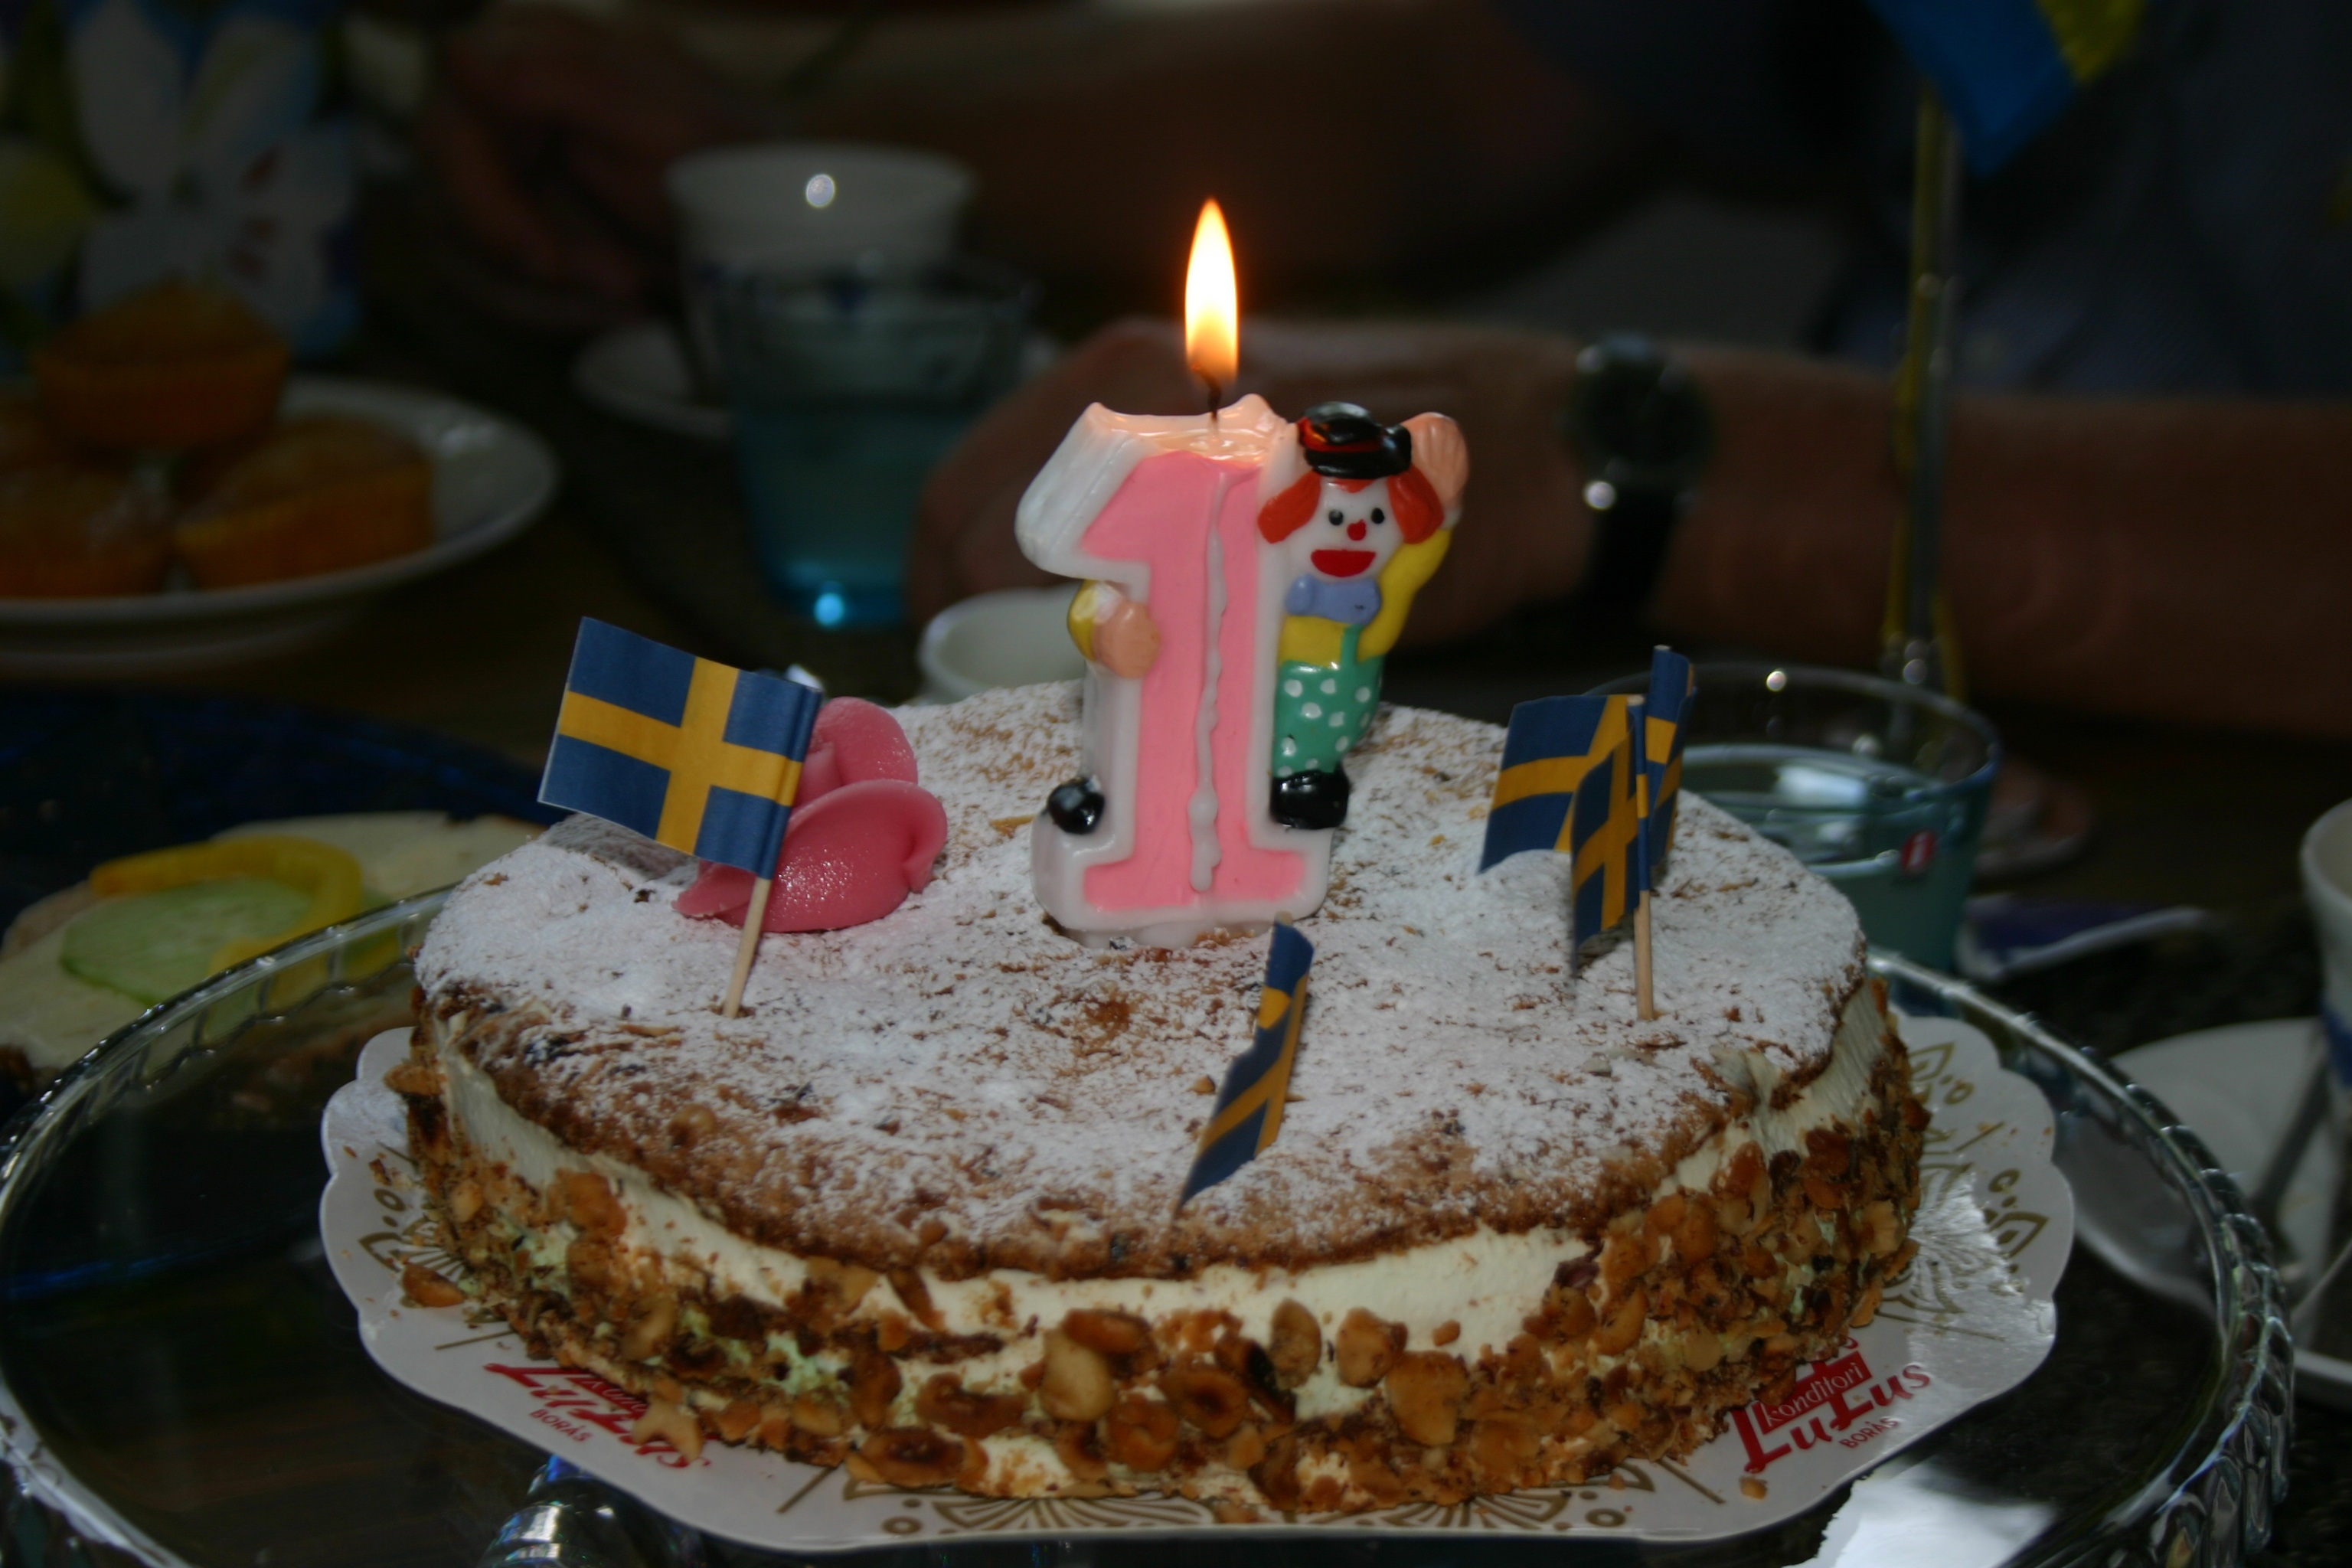
food, flag, dessert, cake, birthday cake, icing, sweden, party, birthday, baked goods, torte, buttercream, cake decorating, kalas, ristoria